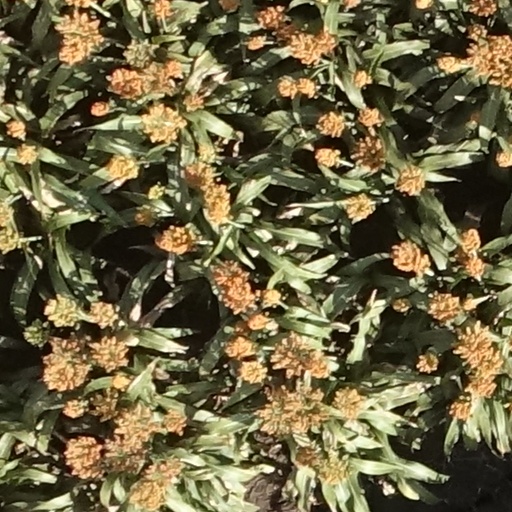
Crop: sorghum